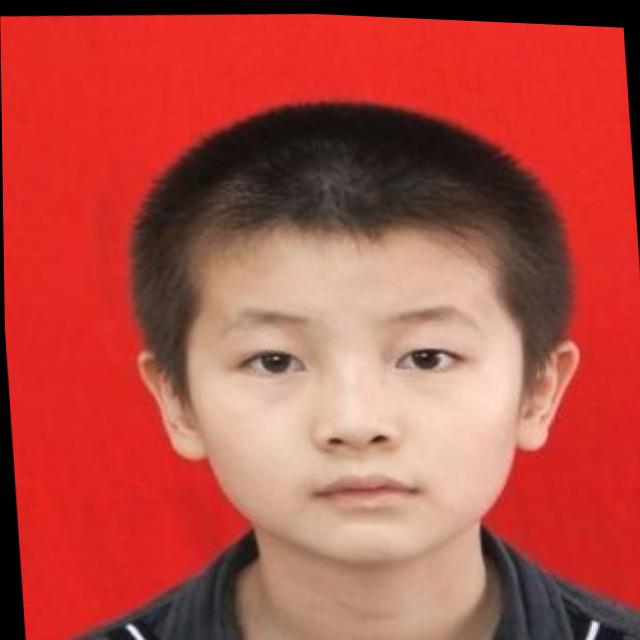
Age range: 0-12